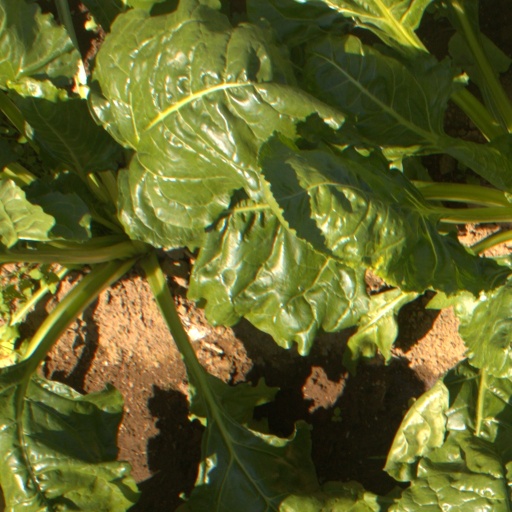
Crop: sugar beet